Roswell High School (Georgia)

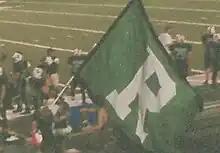
The Roswell High School flag is carried by a senior after every touchdown. Here, fans celebrate a touchdown against archrival Milton.

In 2006, after a 35-year absence from being at the top of the state, the Hornets recaptured a state title for the first time in 36 years. The team finished the regular season 9–1 and the No. 2 seed in the playoffs from Region 6-AAAAA. Roswell continued to win in the state playoffs, including a 10–9 win over defending State Runner-up Brookwood High School, and won the right to play for a State Championship by defeating Tift County in the Georgia Dome state semi-finals. Roswell was eventually crowned state co-champion after a controversial 14–14 tie against the Peachtree Ridge Lions. The Hornets finished the season 13–1–1. Roswell players won many post-season accolades, including quarterback Dustin Taliaferro, who made "The Atlanta Journal-Constitution" and Associated Press All-State First team, and running back Alex Daniel (All-State Honorable Mention).